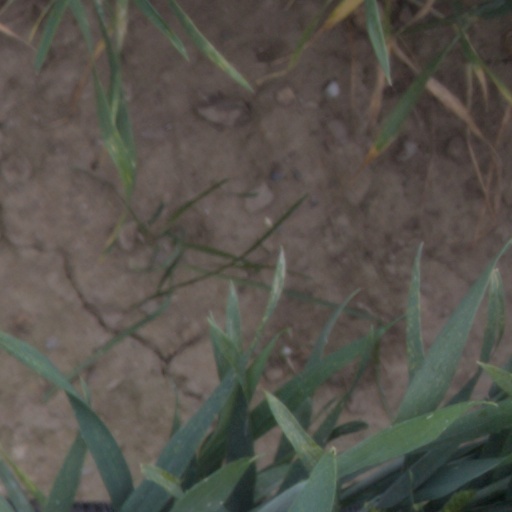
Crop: wheat